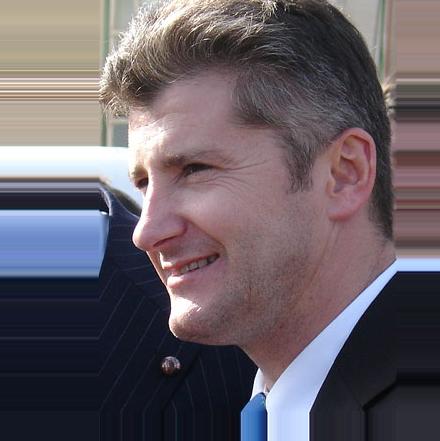
Age: 39